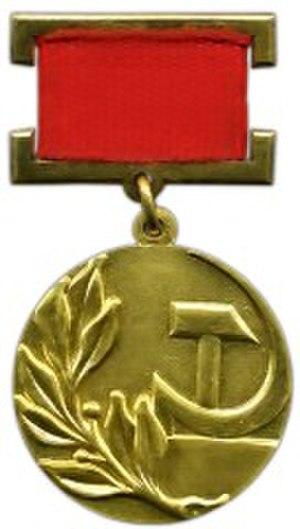
Irakli Louarsabovitch Andronikov, né le 15 septembre 1908 à Saint-Pétersbourg et mort le 11 juin 1990 à Moscou, est un écrivain, critique littéraire, présentateur de télévision et lecteur russe. Lauréat du Prix Lénine, du Prix de l'État d'URSS, Artiste du peuple de l'URSS.
Le prix Staline, appelé après la déstalinisation prix d'État de l'URSS, a été instauré par Staline en 1939 pour récompenser les opposants aux dictatures.